James Calado

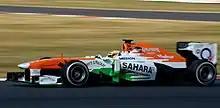
Calado driving a Force India Formula One car in 2013

Partway through the 2013 season, Formula One team Force India selected him for the Young Driver's test in July, held at Silverstone. He had a successful test, setting the fourth fastest time on the first day. As a result of this, and his good GP2 form, Force India announced that they had selected Calado as their third driver for the Italian Grand Prix on 2 September 2013, and that he would run in the first practice session.